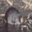
Label: beaver